Albanian Armed Forces

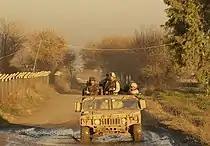
Albanian soldiers conduct a joint patrol with U.S. soldiers in Iraq on 13 January 2005

In 1992, the Library of Congress estimated that the ground forces had about 35,000 men, or about three-quarters of all armed forces personnel. Because the strength of the ground forces was sufficient to man only about two divisions, brigades of approximately 3,000 soldiers became the largest army formation. In 1991 four infantry brigades constituted the bulk of combat units in the ground forces.